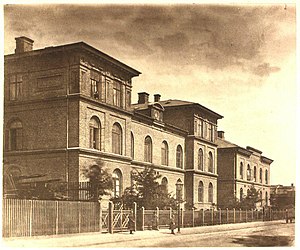
Niels Ebbesens Vej / Historie og bygninger
Skolen på Niels Ebbesens Vej omkring 1890.
Niels Ebbesens Vej er en gade på Frederiksberg i København, der går fra Vodroffsvej i øst til H.C. Ørsteds Vej i vest. Det er en ensrettet gade med hastighedsdæmpende foranstaltninger. Skolen ved søerne ligger i nr. 10. Gaden er opkaldt efter den jyske adelsmand og oprører Niels Ebbesen.